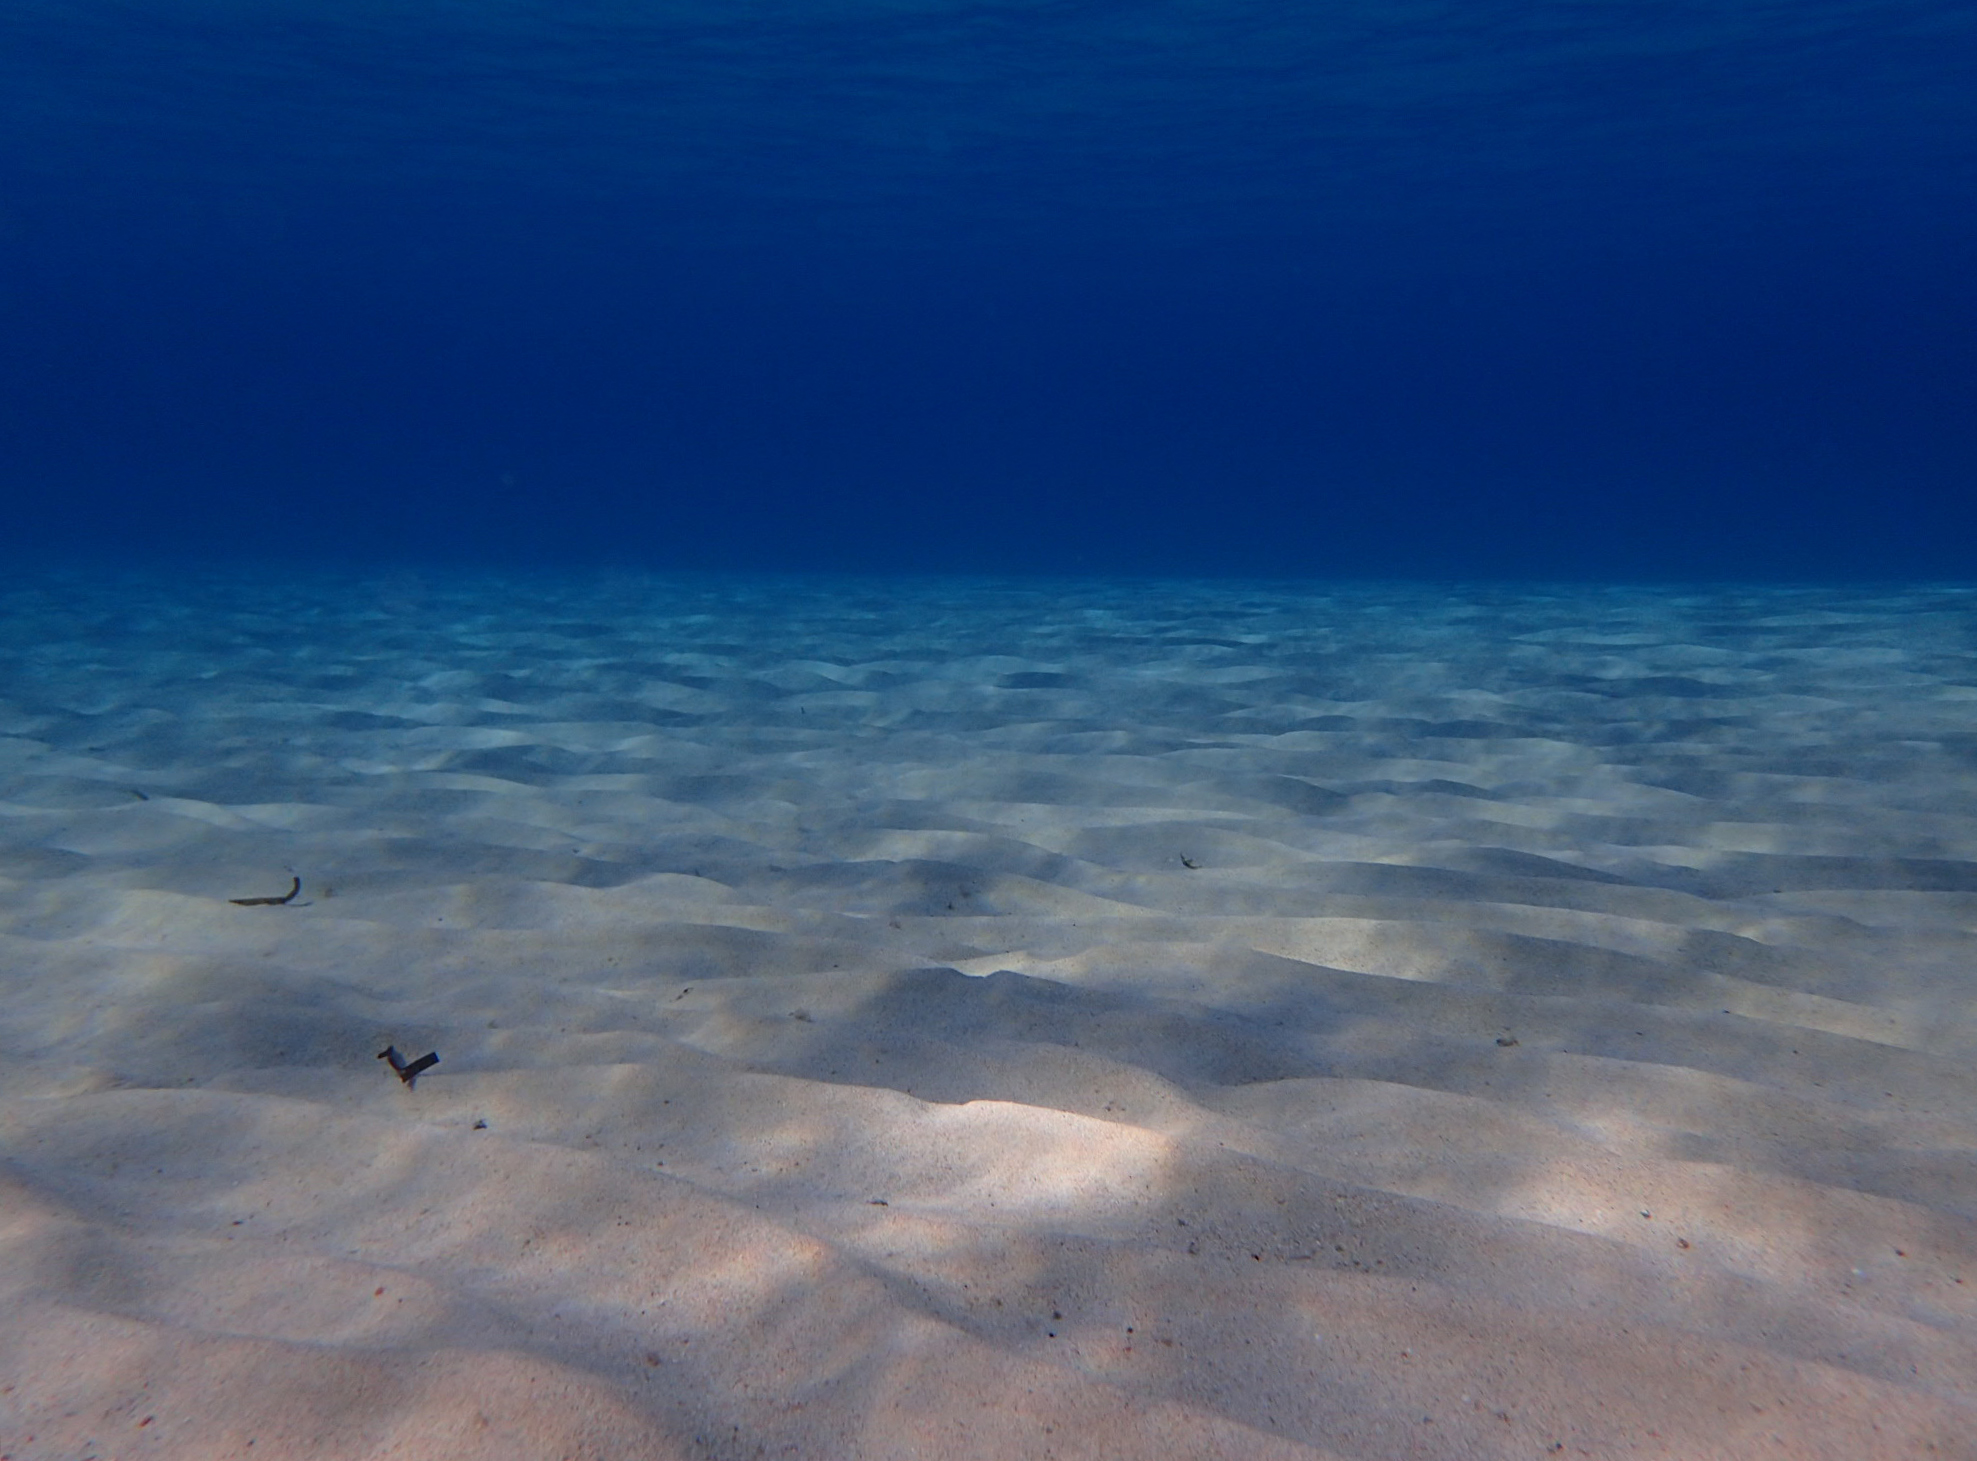
underwater, sardenha, sand, sub aquatic, water, sea, mediterranean, blue, sky, atmosphere, daytime, ocean, azure, horizon, cloud, calm, landscape